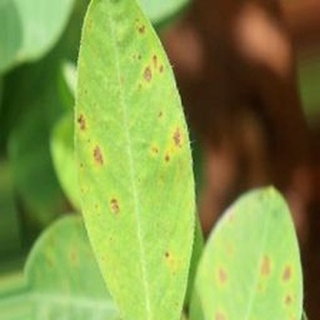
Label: groundnut_early_leaf_spot